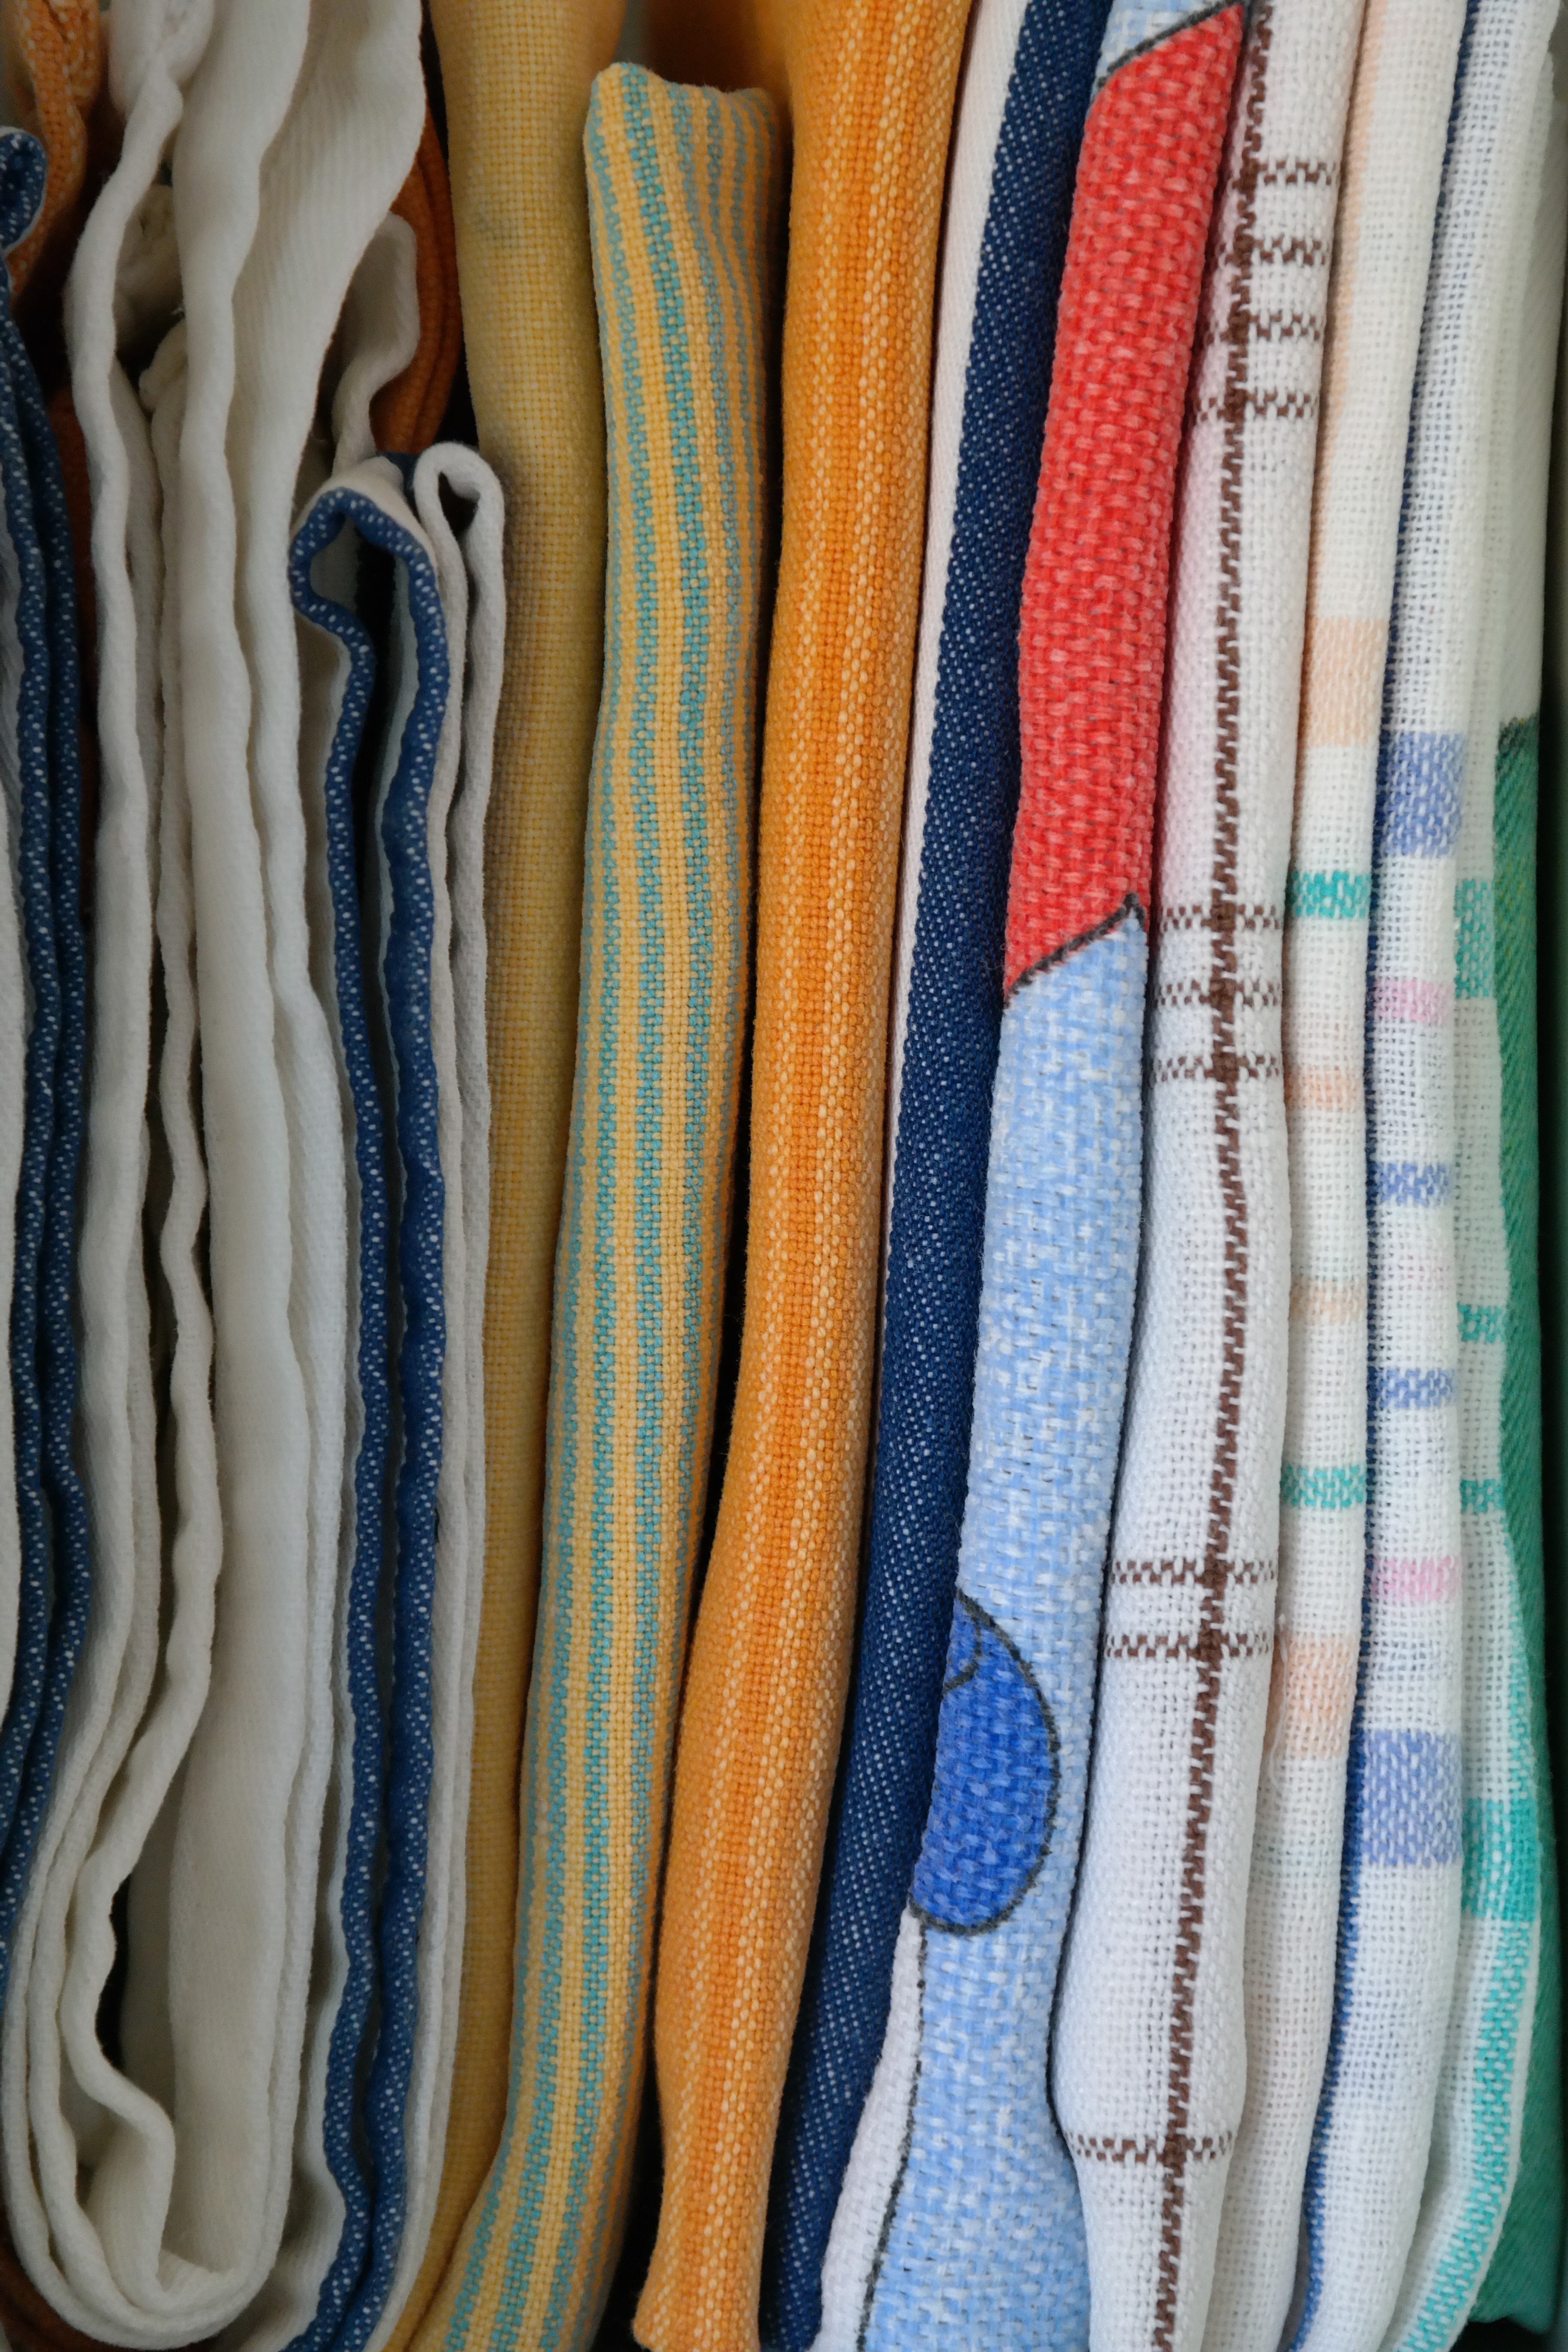
rope, dry, color, rinse, rein, blue, colorful, cloth, arm, wool, fabric, textile, tissue, textiles, tea towels, fashion accessory